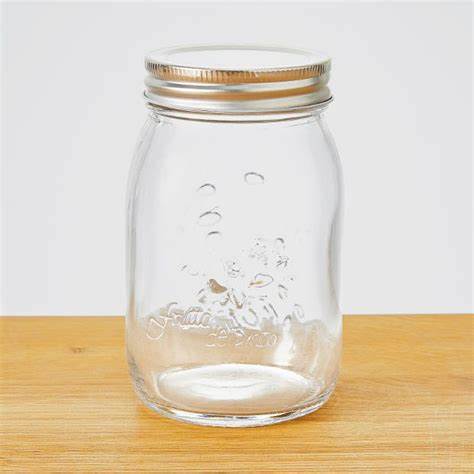
Waste category: glass